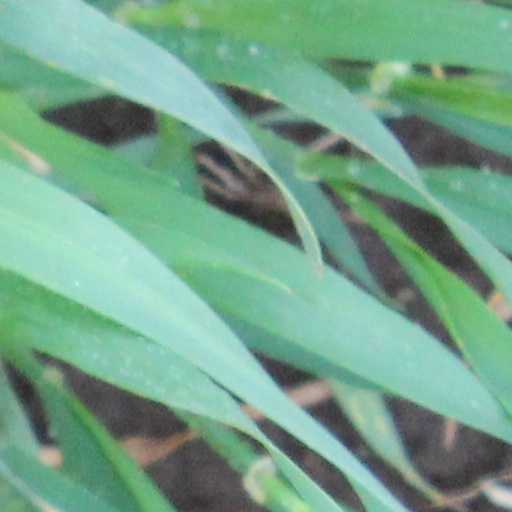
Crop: wheat